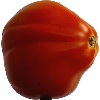
Label: Tomato 1